R. Norris Williams

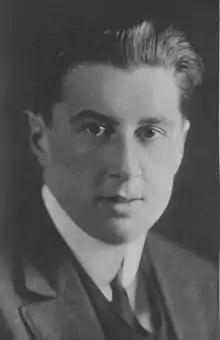

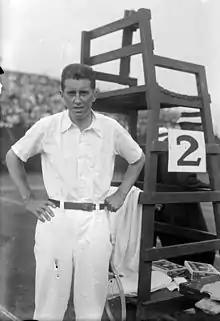
Williams in 1916 at his match against Bill Johnston

Richard Norris Williams II (January 29, 1891 – June 2, 1968), generally known as R. Norris Williams, was an American tennis player and passenger aboard . He survived the sinking of the "Titanic". He won the U.S. National Tennis Championships in men's singles in 1914 and 1916. He was ranked the U.S. No. 1 player for 1916 by the USLTA, and world No. 2 for 1914.